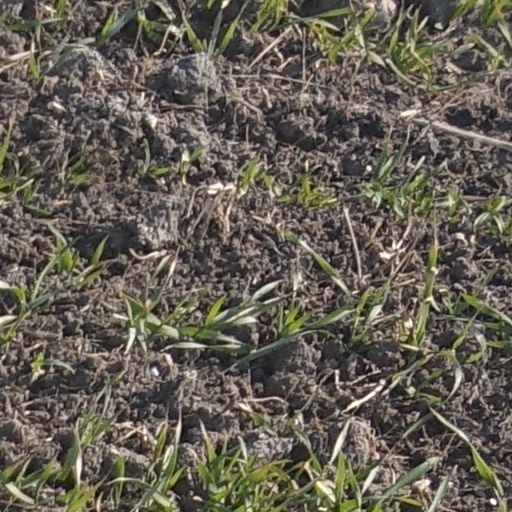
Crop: wheat